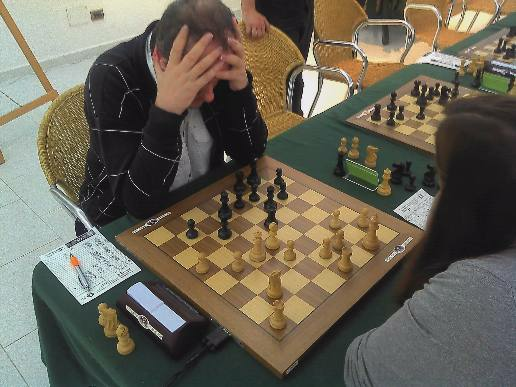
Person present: Yes